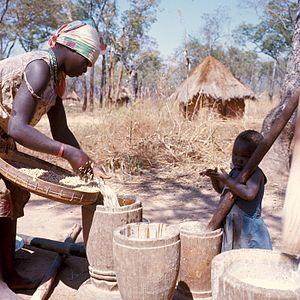
Les Kaonde sont une population bantoue d'Afrique australe et centrale, vivant principalement en Zambie dans la Province Nord-Occidentale, également au nord-est de la République démocratique du Congo dans la région du Haut-Shaba.